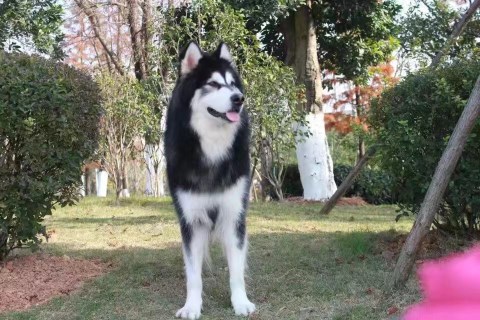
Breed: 1324-n000004-malamute